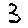
Label: 3